Edith Marian Begbie

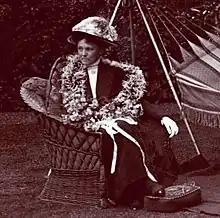
Edith Marian Begbie in about 1912

Edith Marian Begbie (8 February 1866 – 27 March 1932) was a militant Scottish suffragette and member of the Women's Social and Political Union (WSPU) who went on hunger strike in Winson Green Prison in Birmingham in 1912 and who was awarded the WSPU's Hunger Strike Medal.